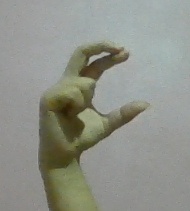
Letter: thal